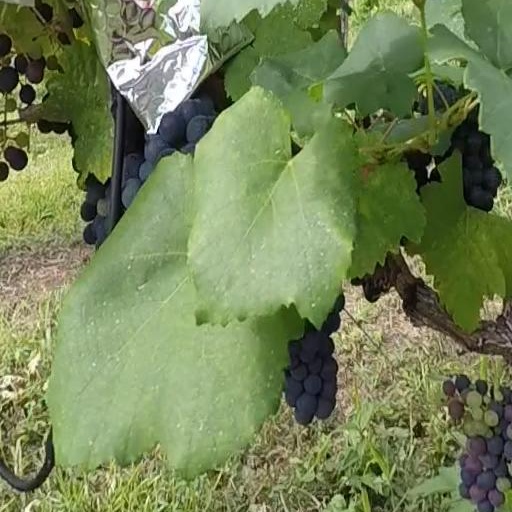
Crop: grape